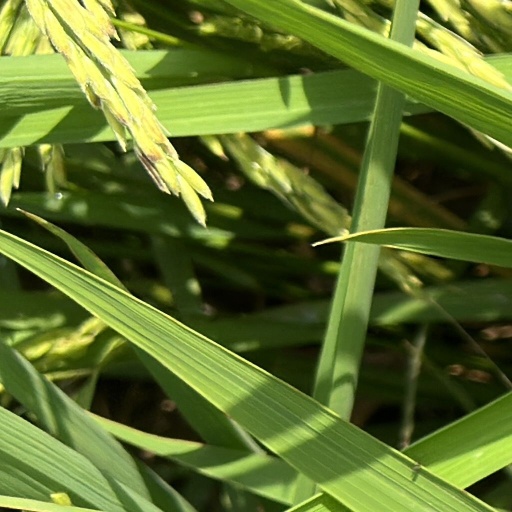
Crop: rice